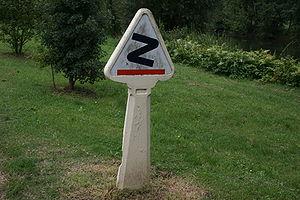
En France, le panneau de signalisation A1c annonce une succession de virages dont le premier est à droite.
En France, le panneau de signalisation A1d annonce une succession de virages dont le premier est à gauche.
La signalisation routière en France désigne l’ensemble des signaux conventionnels implantés sur le domaine routier français et destinés à assurer la sécurité des usagers de la route, soit en les informant des dangers et des prescriptions relatifs à la circulation ainsi que des éléments utiles à la prise de décisions, soit en leur indiquant les repères et équipements utiles à leurs déplacements sur le territoire national.
Le symbole virage dangereux ou Attention ou encore ☡ a été créée par Nicolas Bourbaki, un groupe de mathématiciens. Il apparaît dans une marge d'un livre de mathématiques rédigé par ce groupe. Il ressemble à un panneau de signalisation routière qui indique un « virage dangereux » sur le bord de la route. Son emploi signale au lecteur que le passage du livre est un passage trompeur lors d'une lecture trop rapide ou un point délicat.